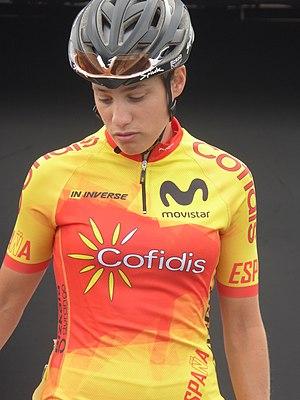
Lucía González Blanco est une cycliste professionnelle espagnole membre de l'équipe Bizkaia-Durango et spécialiste du cyclo-cross. Elle est la sœur d'Alicia González Blanco.